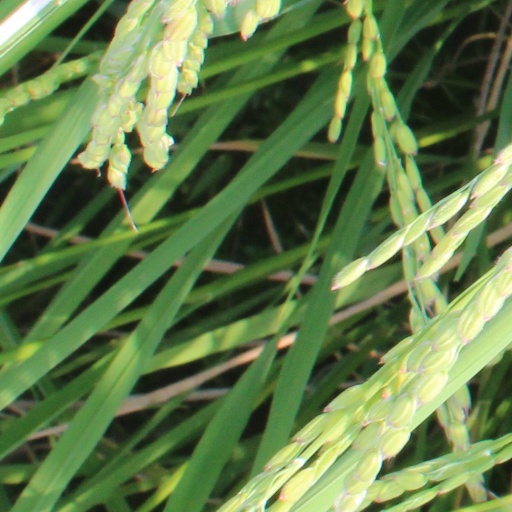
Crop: rice